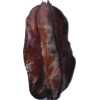
Label: carambola